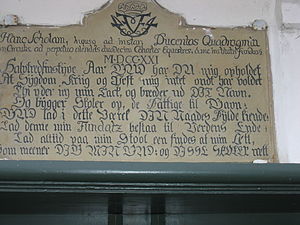
Udstillingshuset Rytterskolen
Rytterskoletavlen på rytterskolen i Brønshøj
Rytterskoletavlen på rytterskolen på Brønshøj Torv
Det tidligere Brønshøj Museum på Brønshøj Torv var en del af Københavns Museum. Det hedder nu Udstillingshuset Rytterskolen. Selve bygningerne har tidligere rummet en gammel Rytterskole. Brønshøj Museum rummede mange informationer fra svenskekrigene 1658-1660. København blev belejret fra højen Carlstad opkaldt efter Carl X Gustav også kaldet Karl 10. Gustav af Sverige. Carlstad er det vi i dag kalder Brønshøj.